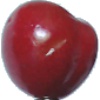
Label: Cherry 2